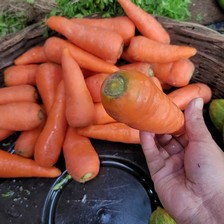
Label: others